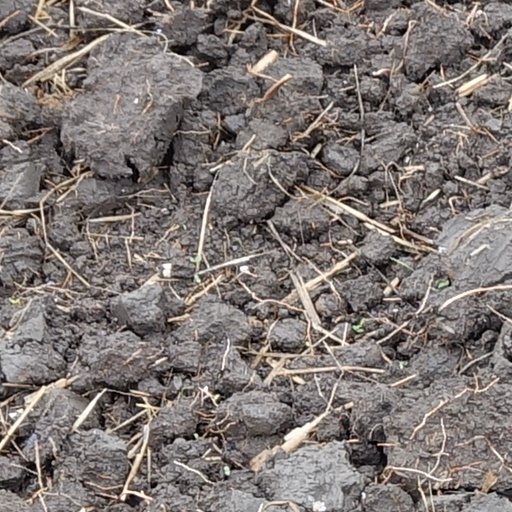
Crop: wheat